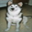
Label: dog